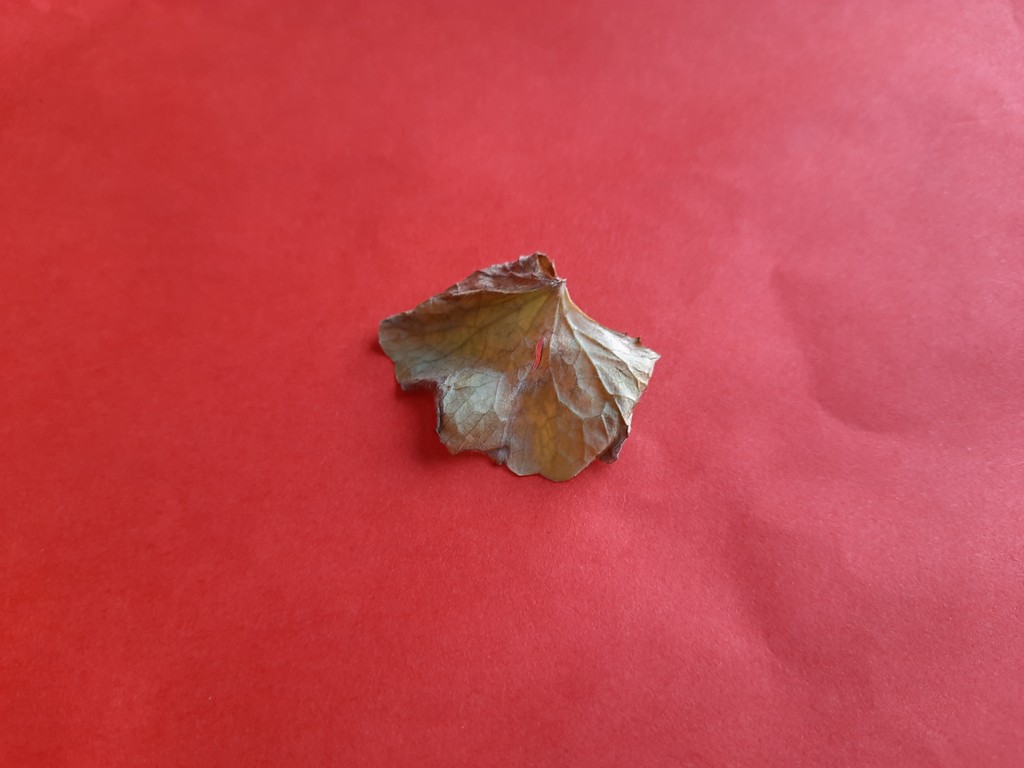
Label: Dried